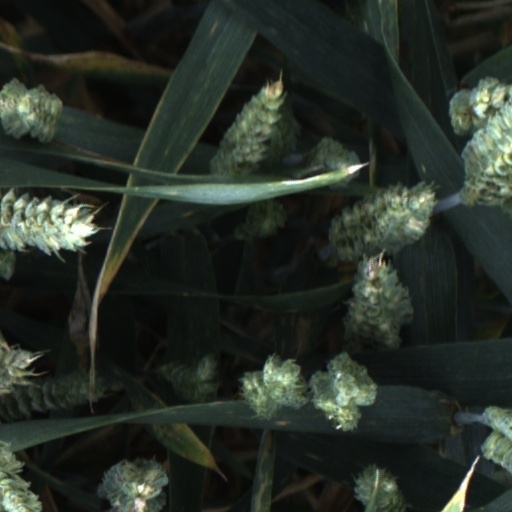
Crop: wheat